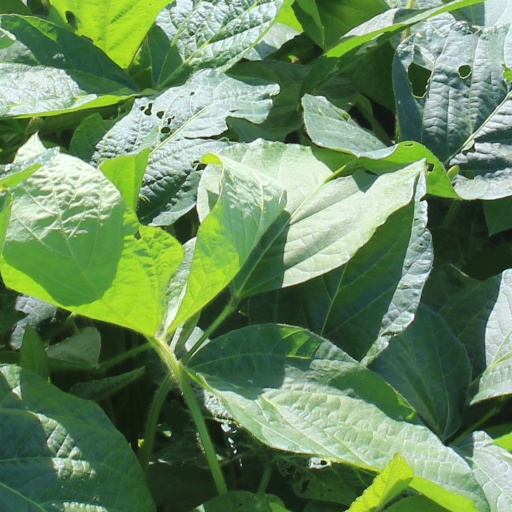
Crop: soybean